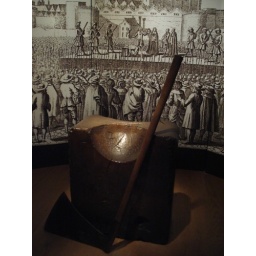
execution block in white tower @ tower of london